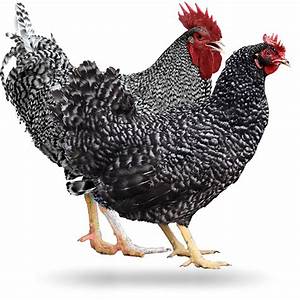
Label: chicken